1967 European Cup Winners' Cup final

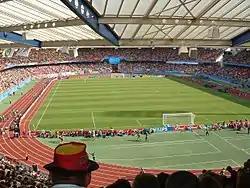
The final was held in the Städtisches Stadion, Nuremberg

Both teams' strength lay in their defence. Rangers dominated the first half while Bayern played stronger in the second. Roger Hynd who was traditionally a central defender played as a striker for Rangers and had a goal disallowed during the 90 minutes. Hynd also missed a good chance after being set up by Dave Smith. The match was goalless after 90 minutes and went into extra time. Bayern scored the only goal of the game when Franz Roth took advantage of hesitancy in the Rangers defence and lobbed Norrie Martin.